The Hunteress

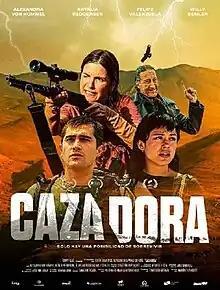
Theatrical release poster

The Hunteress (Spanish: Cazadora) is a 2022 Chilean science fiction psychological thriller film directed by Martín Duplaquet and written by Valeria Hofmann & Antonio Luco. Starring Natalia Reddersen, Willy Semler, Felipe Valenzuela and Alexandra Von Hummel.